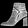
Label: Ankle boot